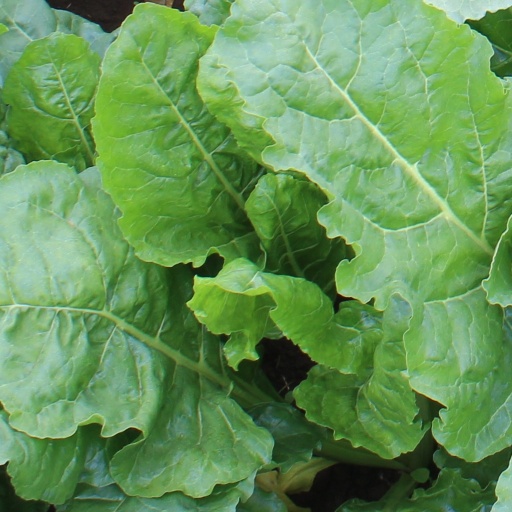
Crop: sugar beet